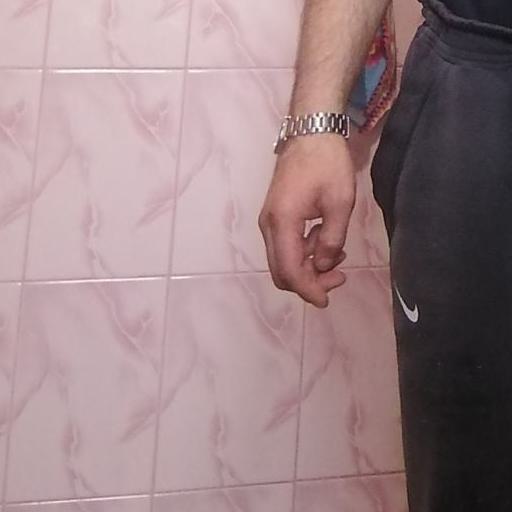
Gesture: no_gesture